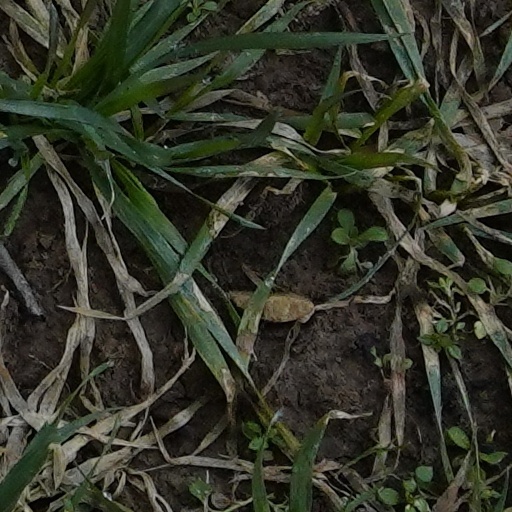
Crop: wheat